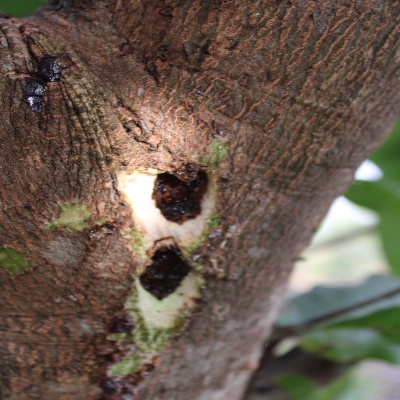
Crop: Cashew
Condition: gumosis